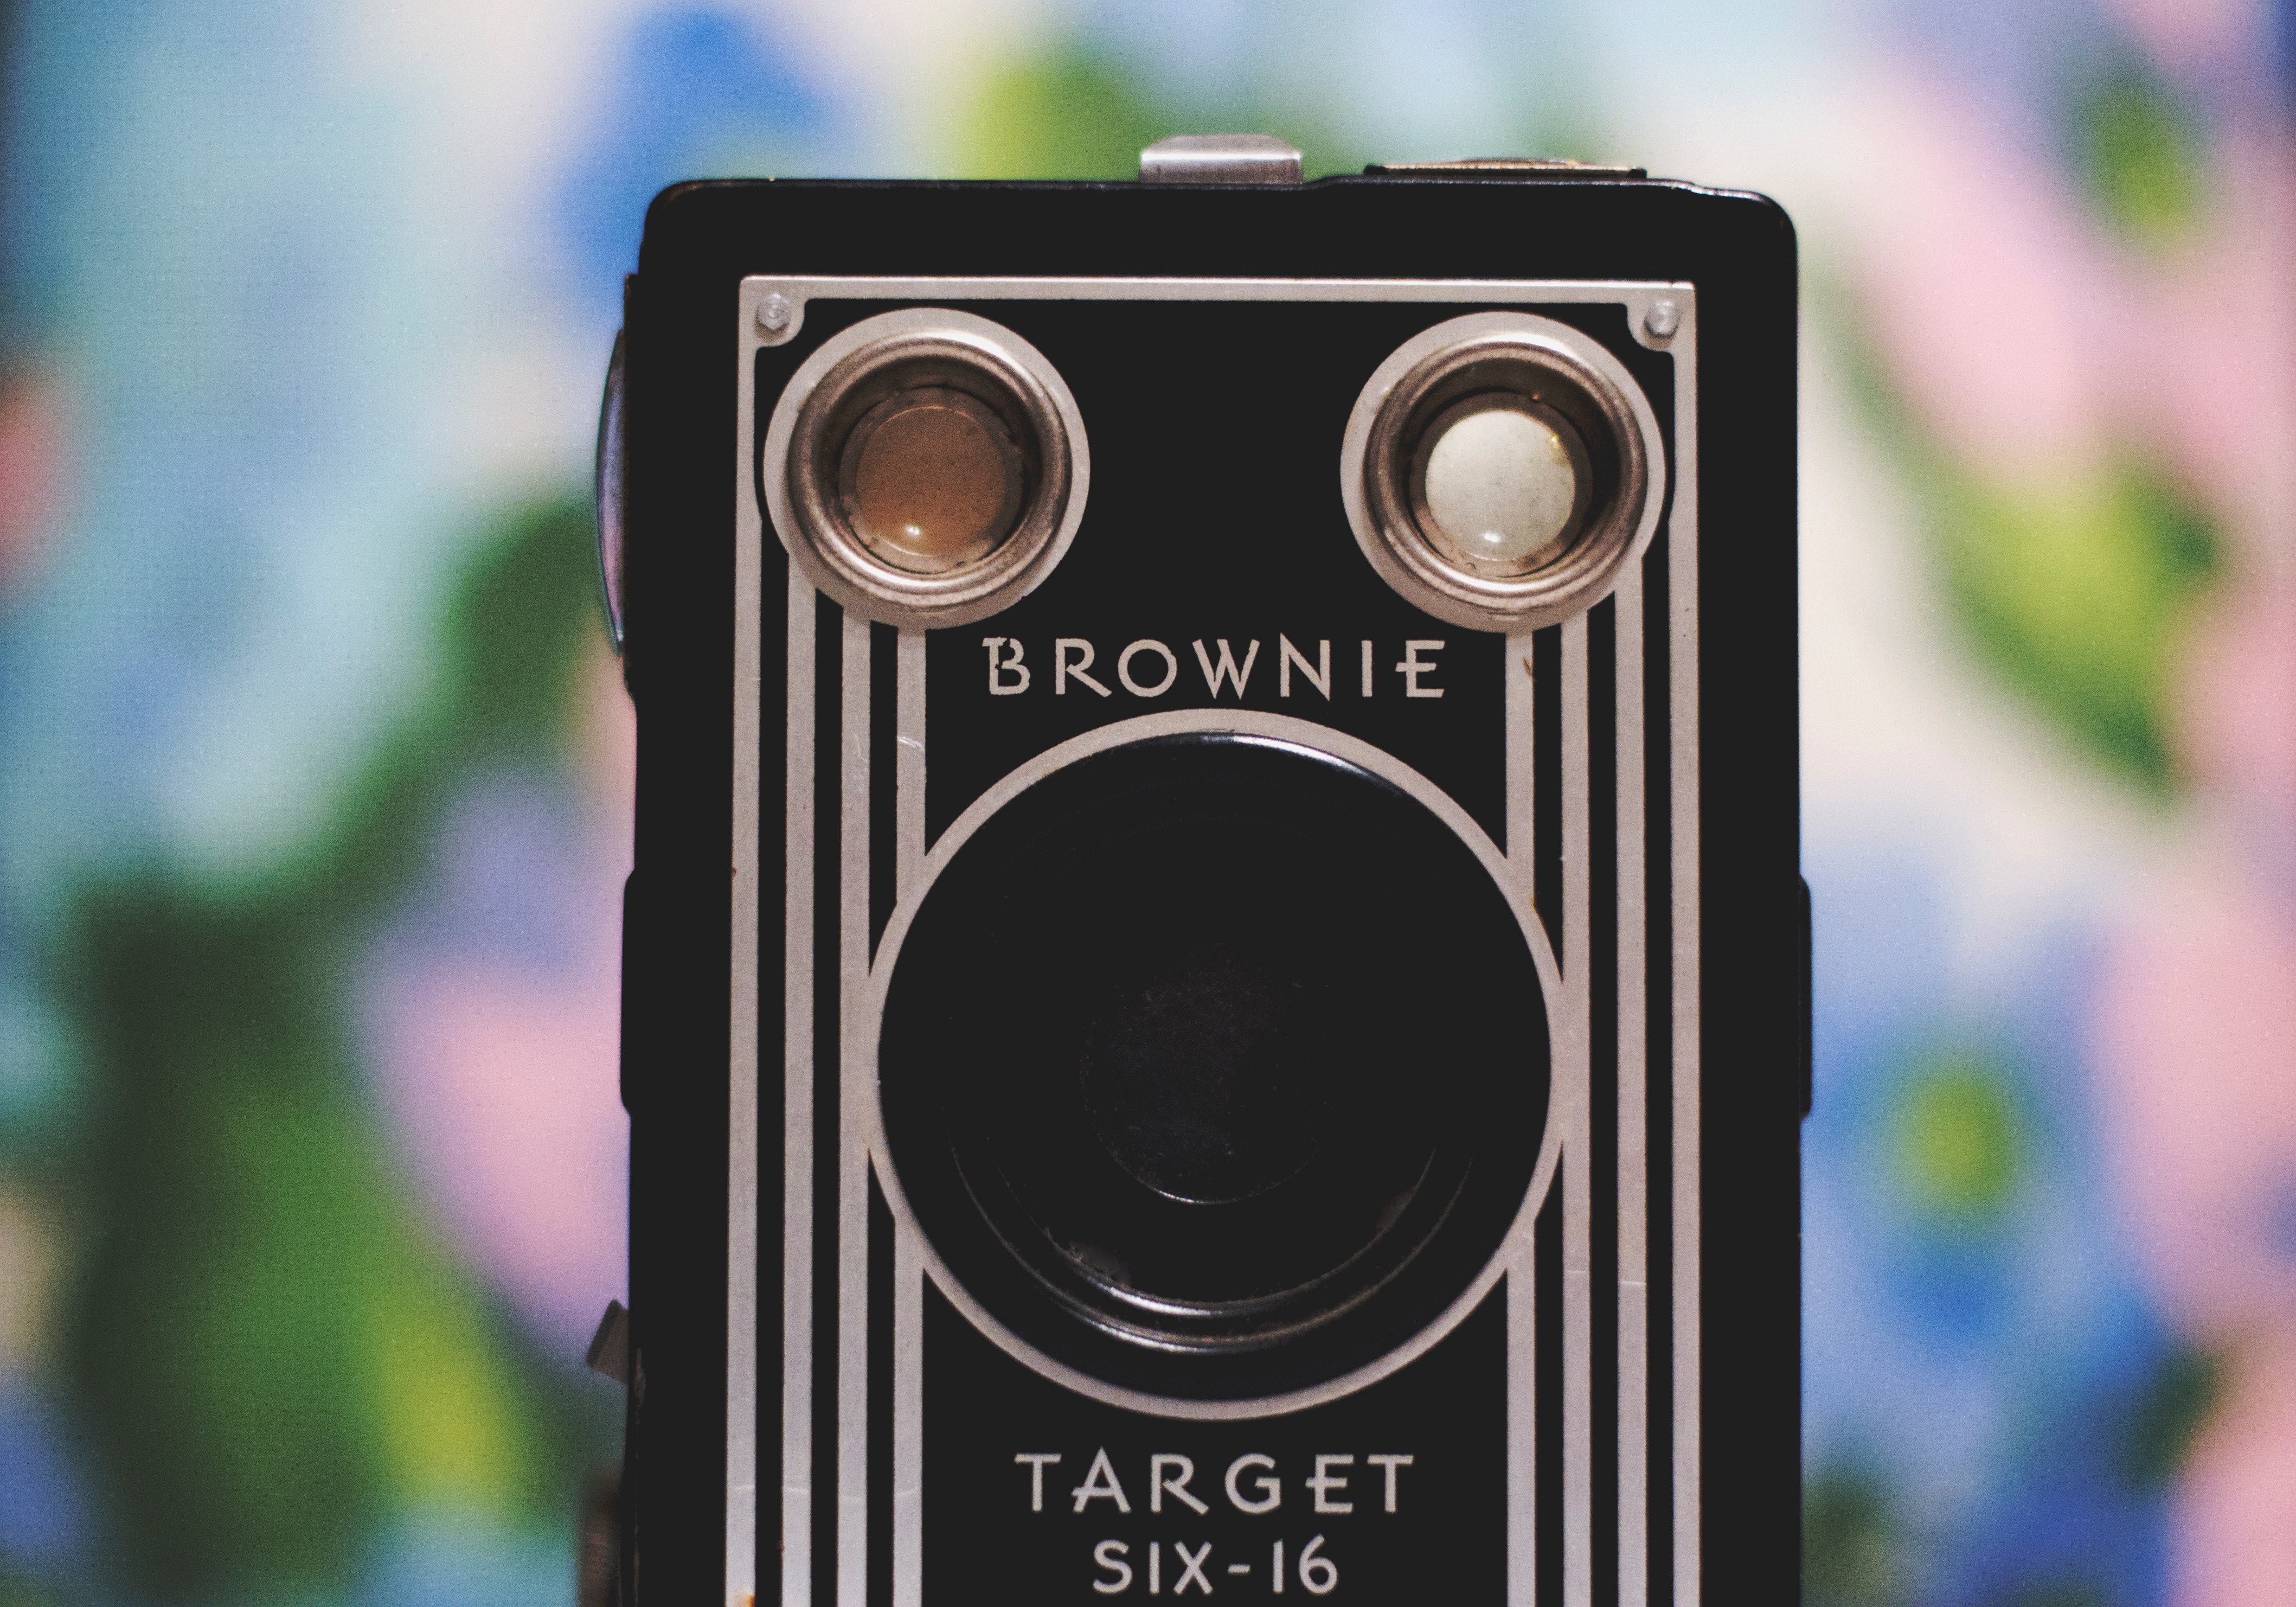
cameras optics, camera, camera accessory, camera lens, lens, electronics, Point and shoot camera, technology, Material property, photography, circle, electronic device, digital camera